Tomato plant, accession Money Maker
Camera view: horizontal (90 deg, fisheye); turntable rotation: 0 degrees
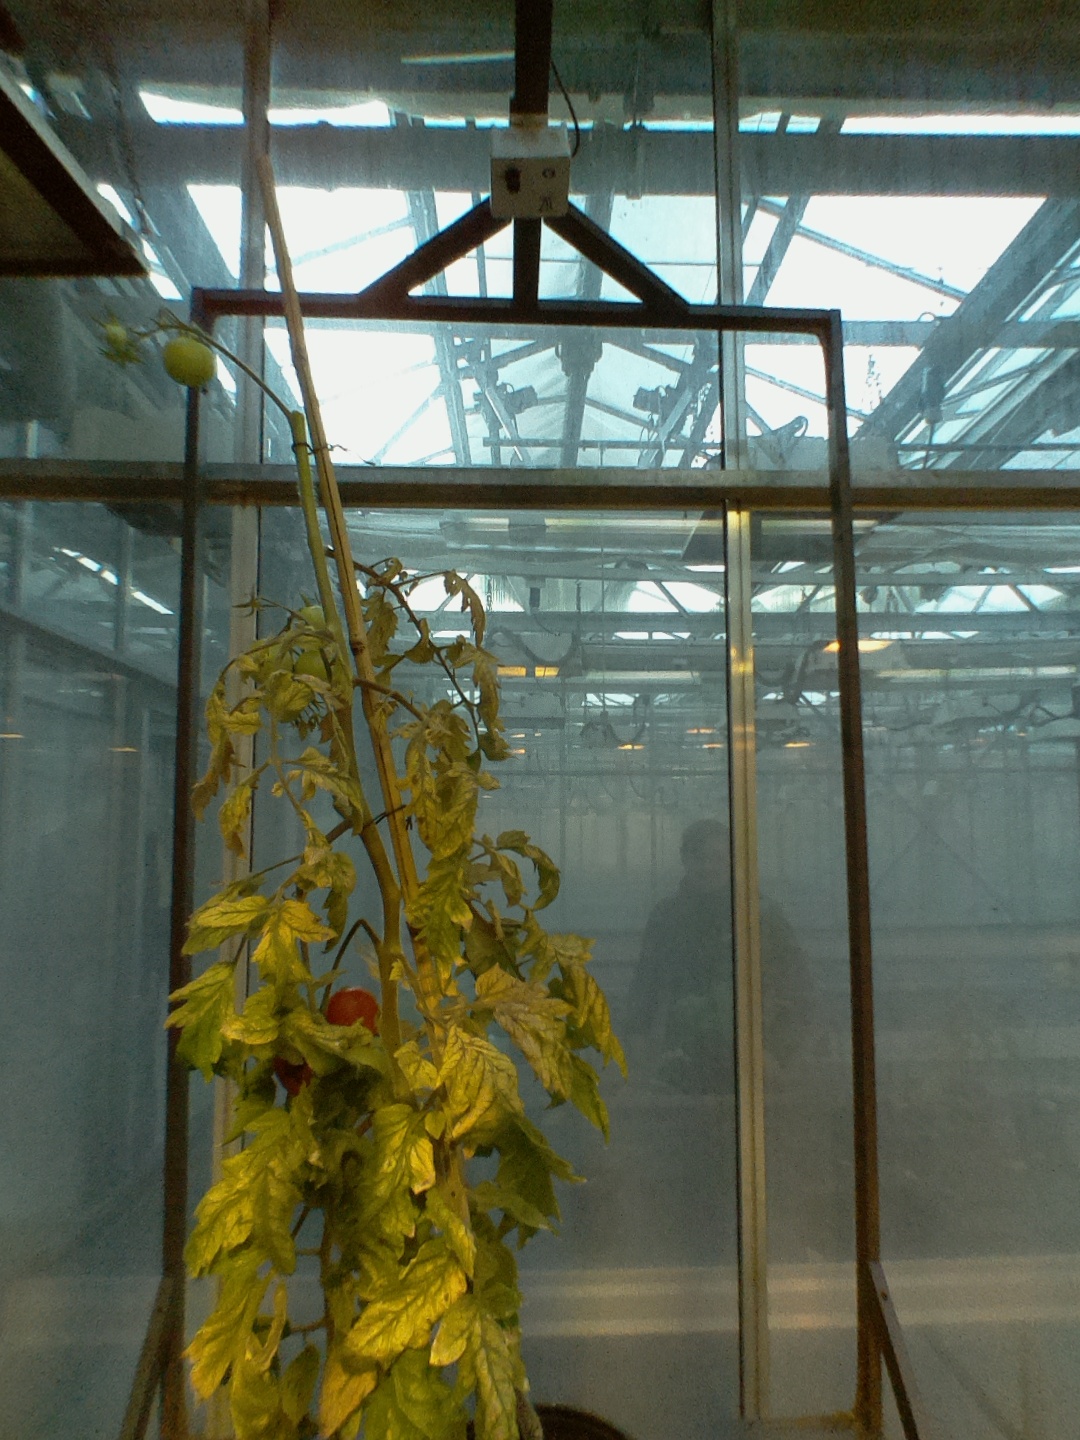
BBCH growth stage 82: 20%-30% of fruits show typical fully ripe color